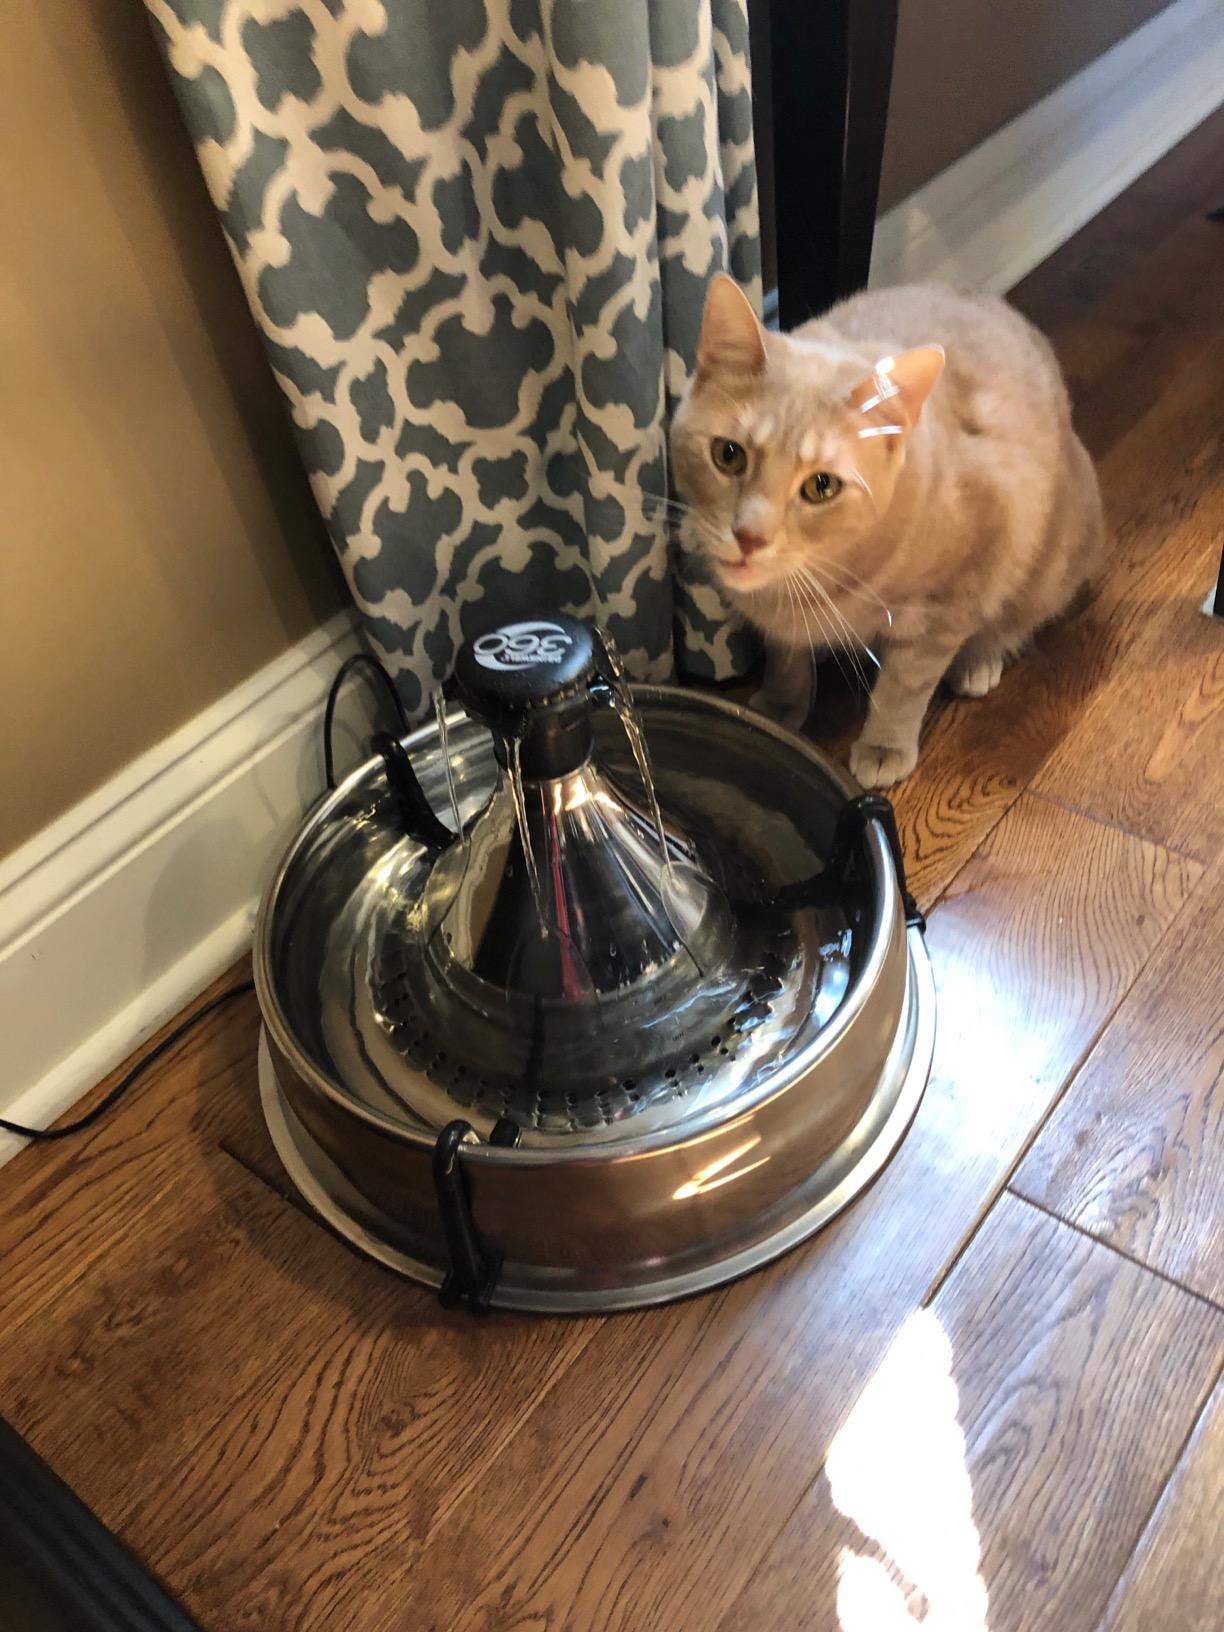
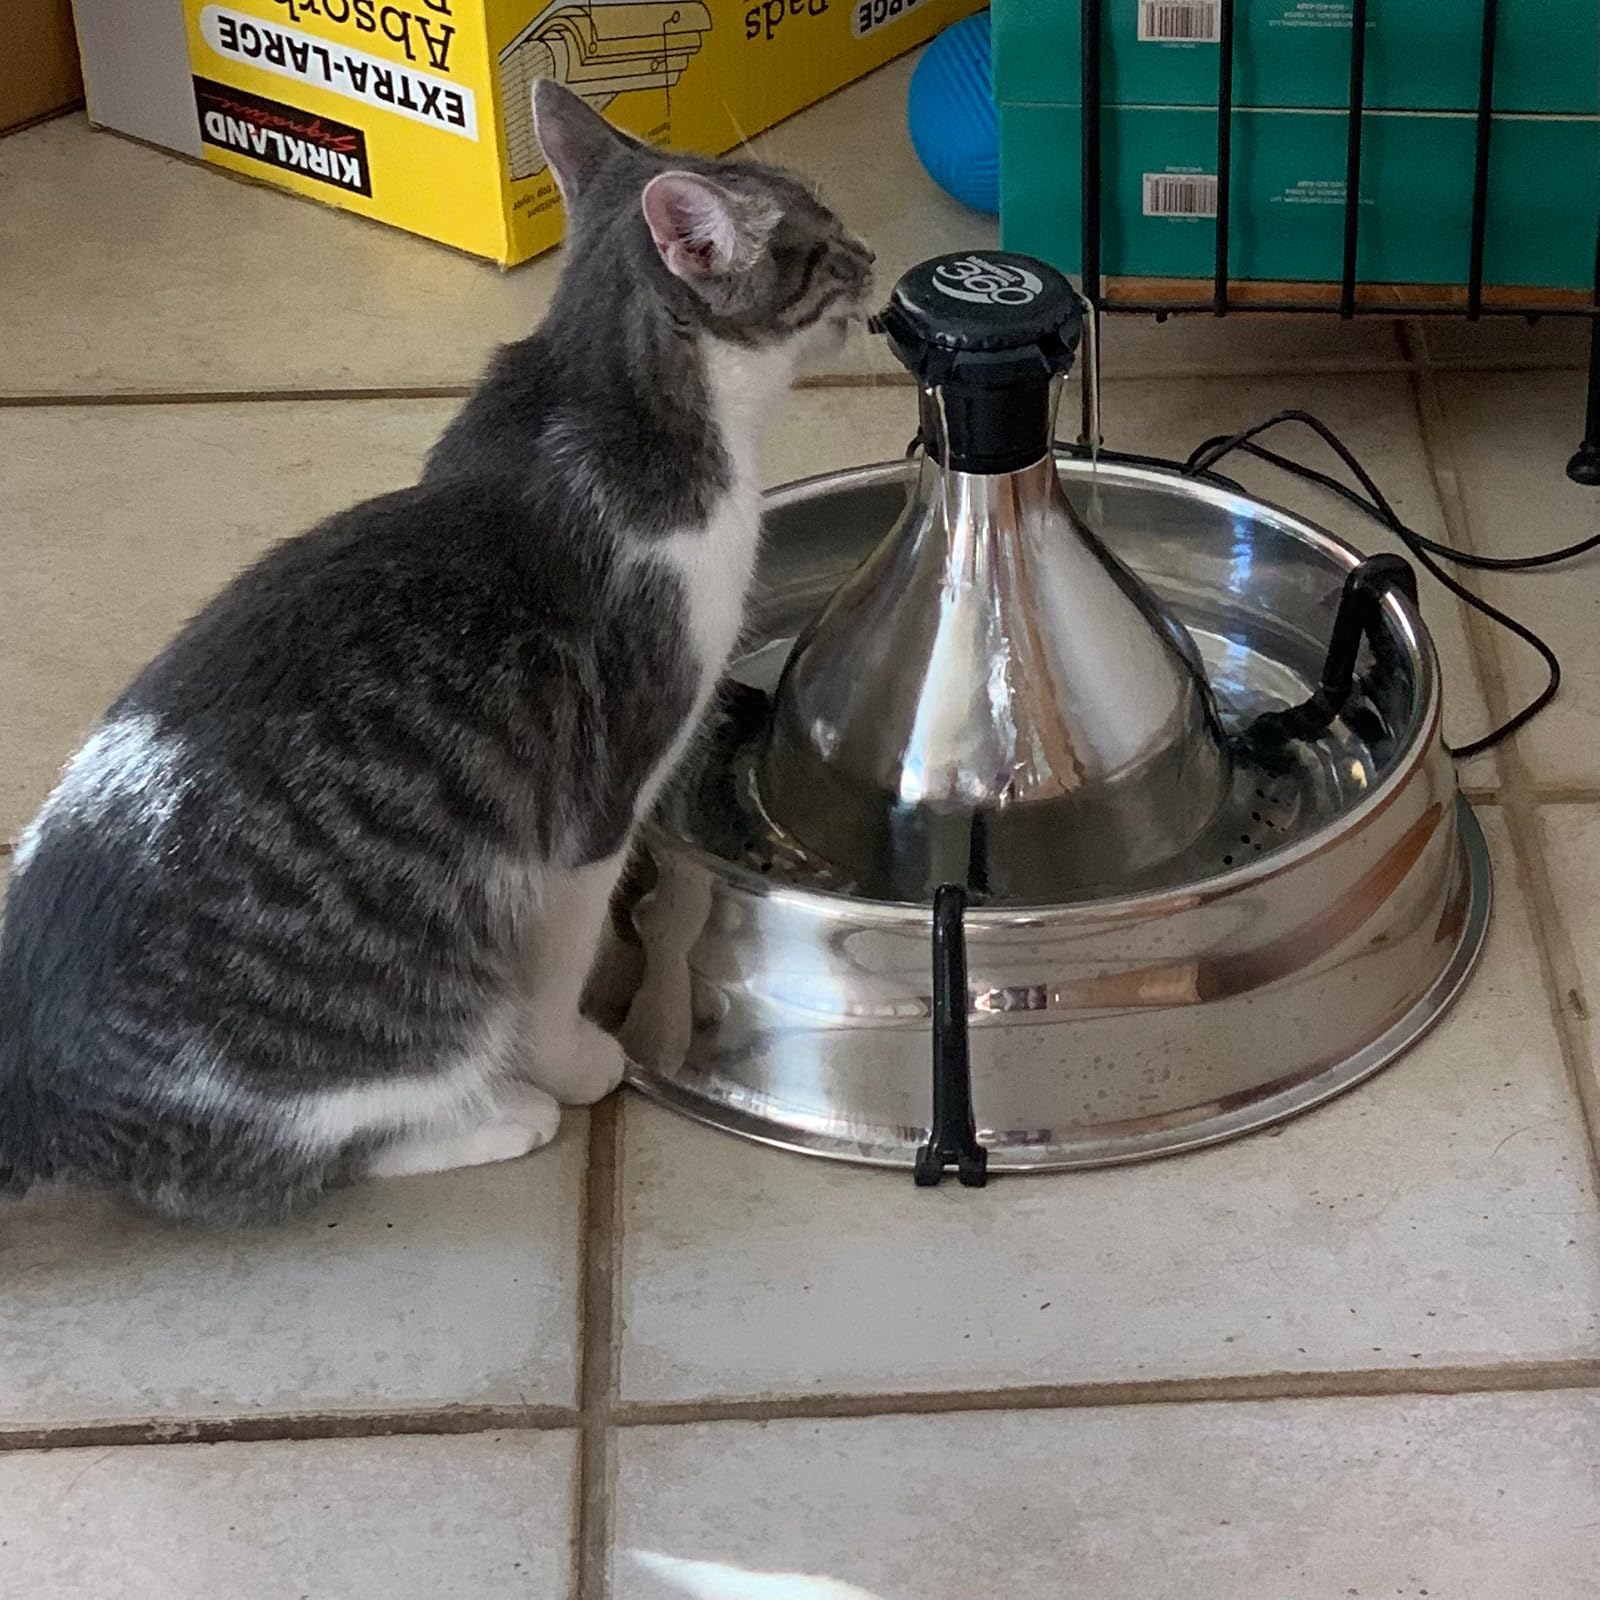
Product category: items_bowl
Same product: yes